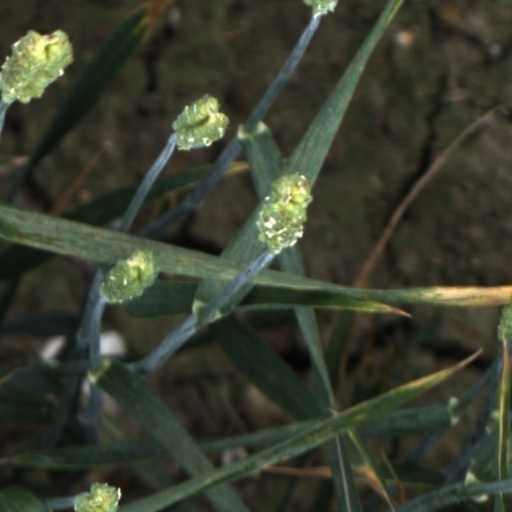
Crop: wheat